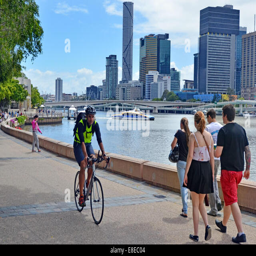
visitors explore the city by bicycle and foot